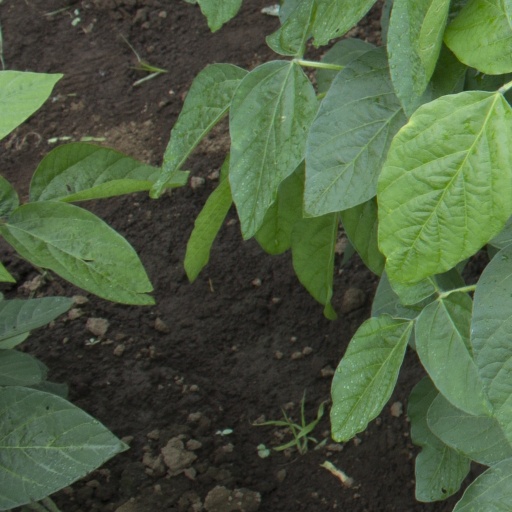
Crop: soybean